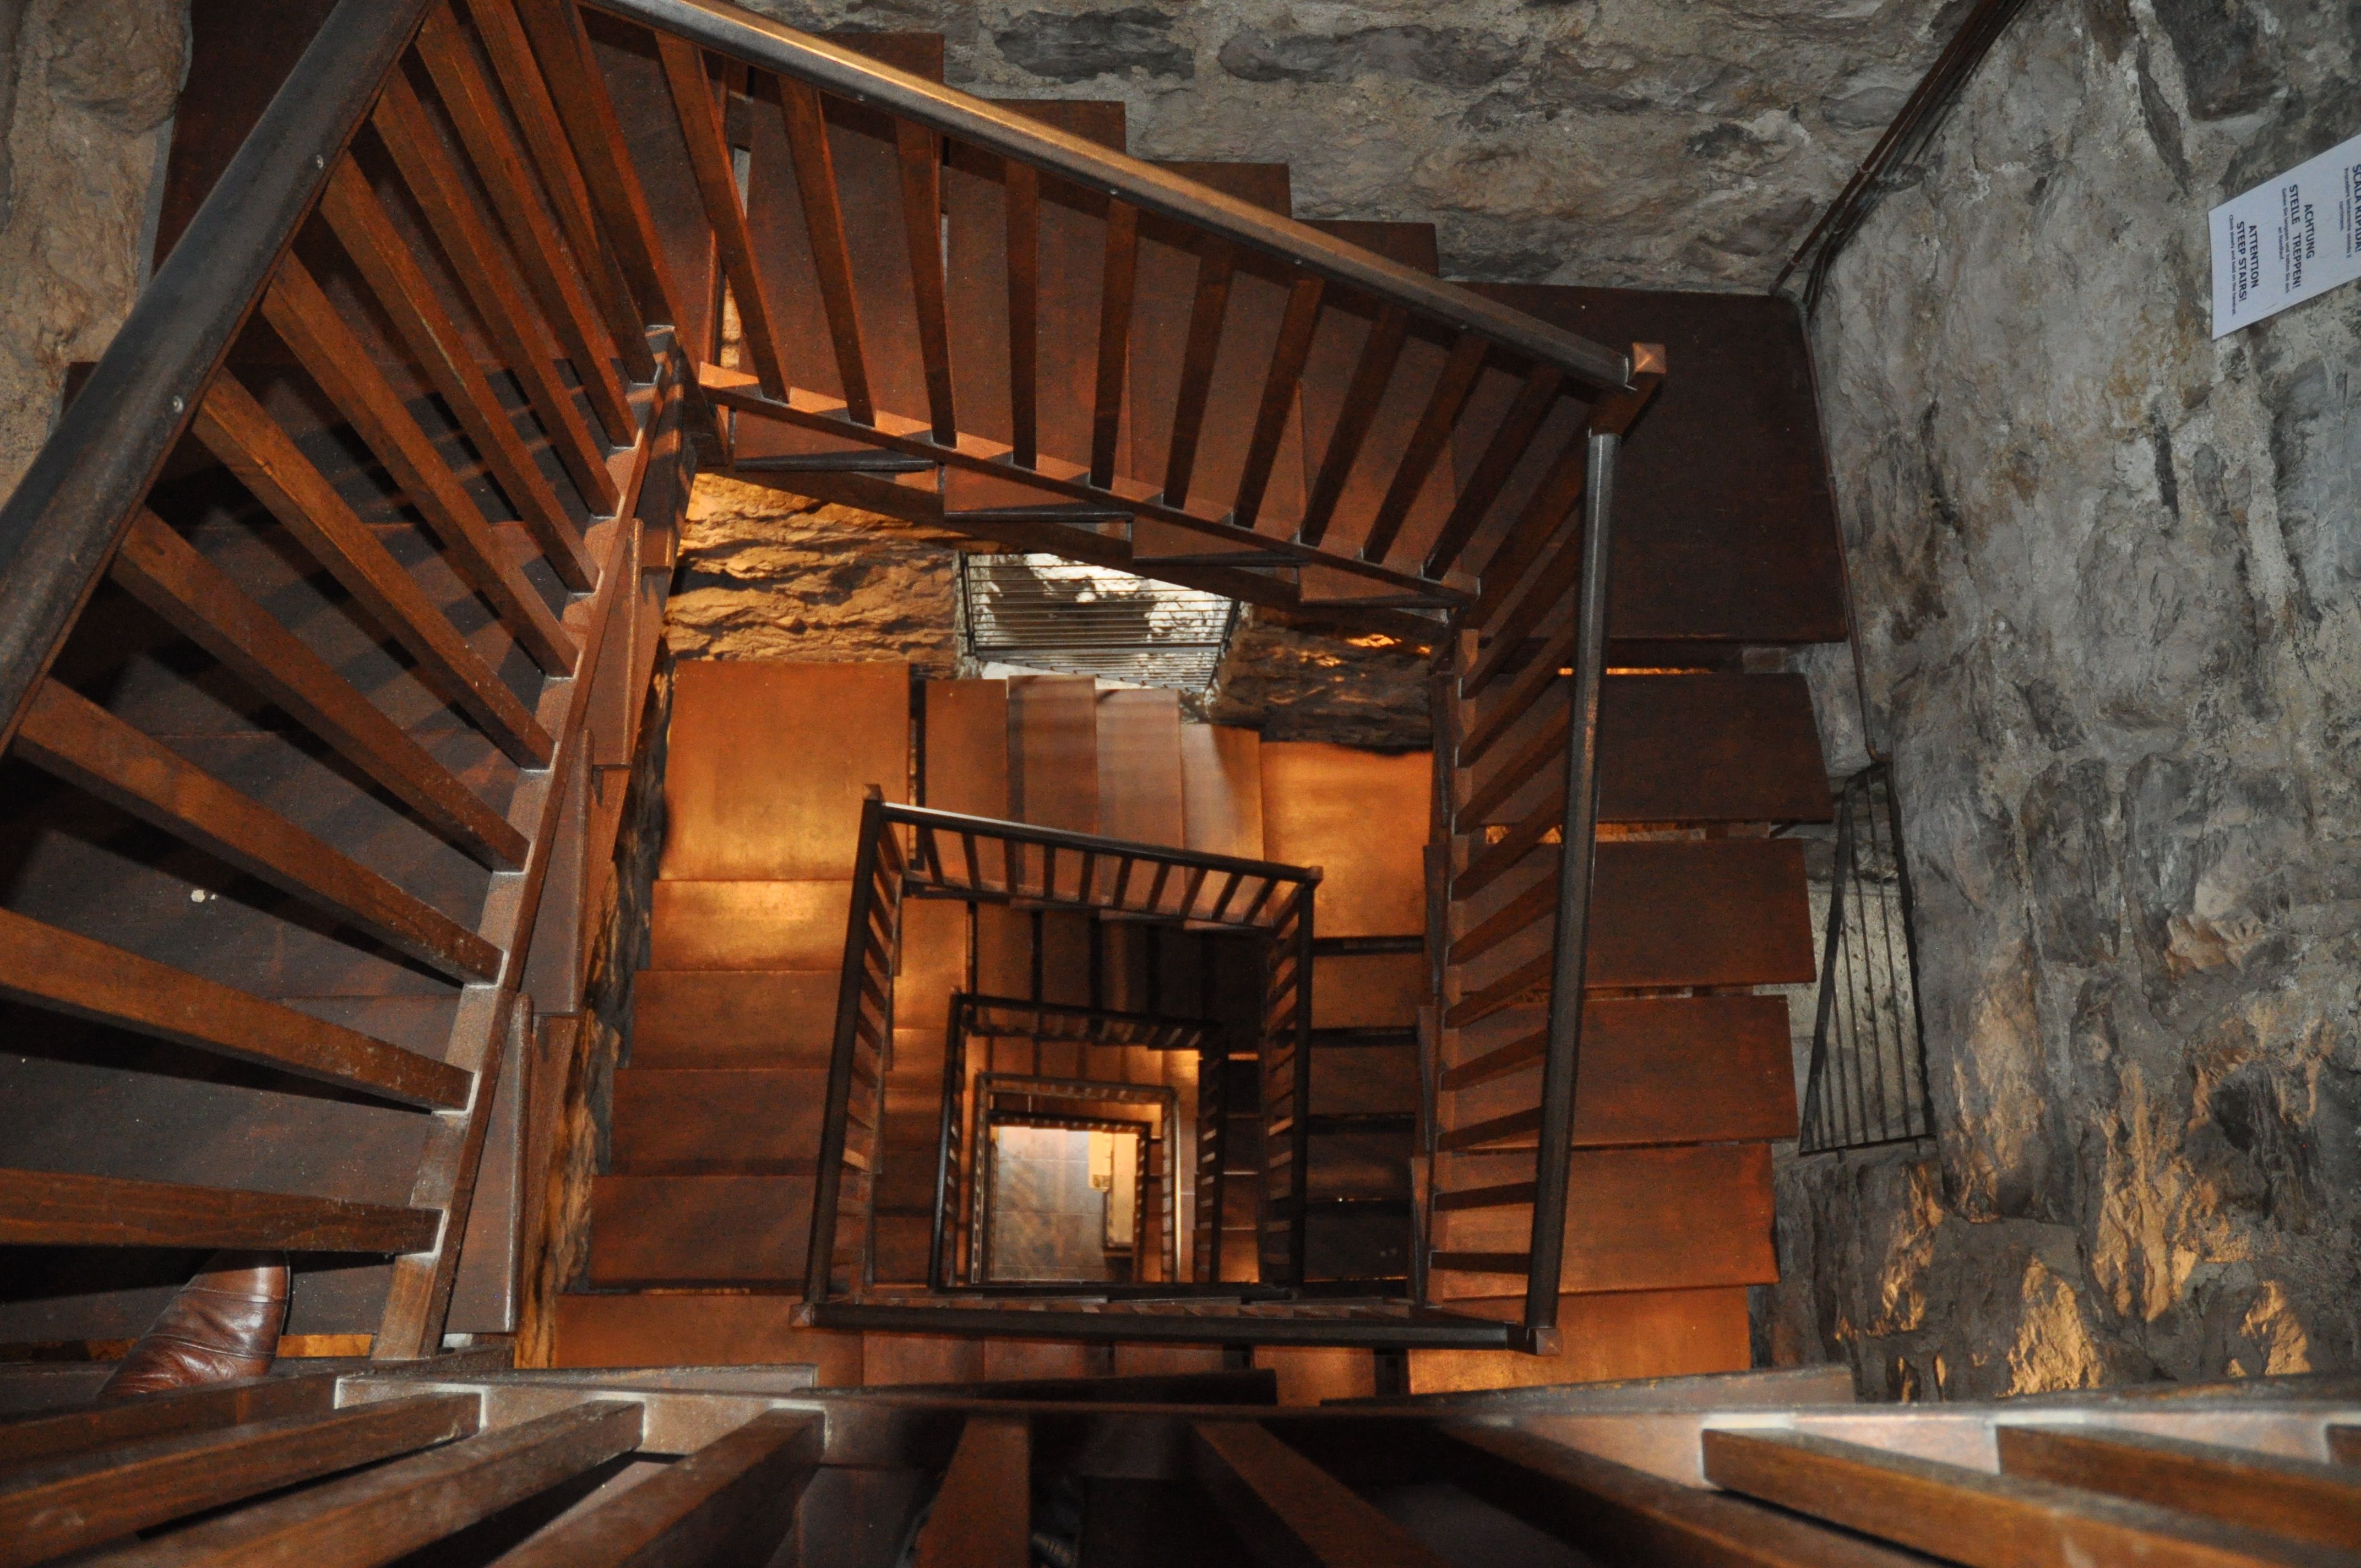
wood, spiral, tower, cottage, italy, room, interior design, garda, stairs, farmhouse, estate, log cabin, hearth